Floods in Greymouth

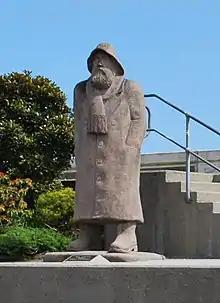
Statue commemorating volunteer work in the 1988 floods

A state of regional civil emergency was declared. The flooding caused two massive landslips, one of which claimed the life of Rewanui mine site caretaker, Keith Butler, as it swept away the old bath house there. Overall damage was extensive: there were broken stormwater, sewerage and high pressure service lines, smashed shop windows and goods scattered throughout the town which was several centimetres deep in silt, much of it contaminated with oil and sewage. For several days the town was under curfew to allow the cleanup to proceed.